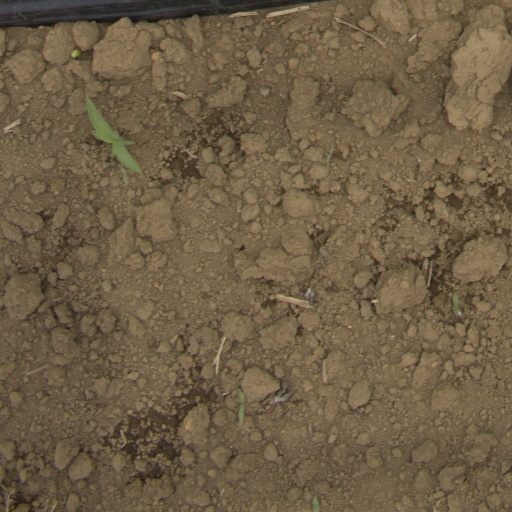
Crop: Jerusalem artichoke